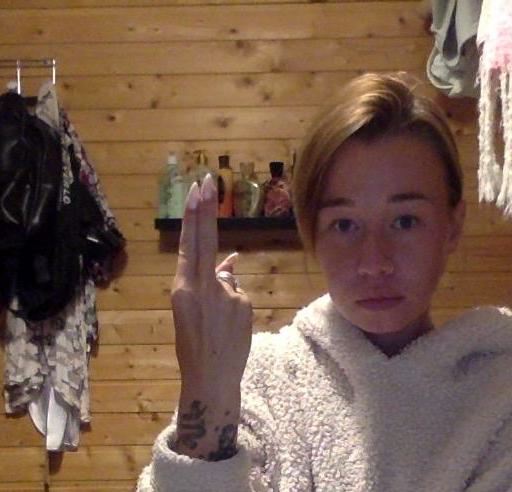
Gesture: two_up_inverted